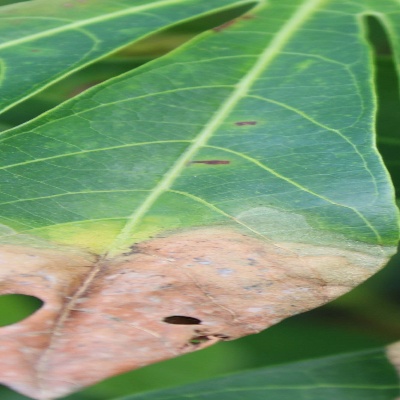
Crop: Cassava
Condition: bacterial blight